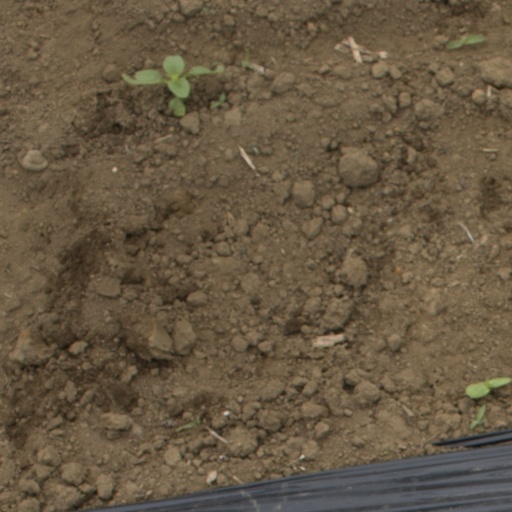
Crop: Jerusalem artichoke